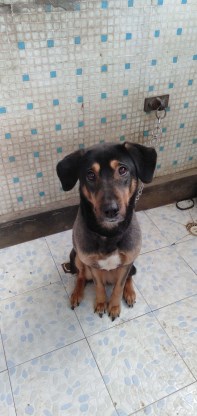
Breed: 3336-n000121-chinese_rural_dog